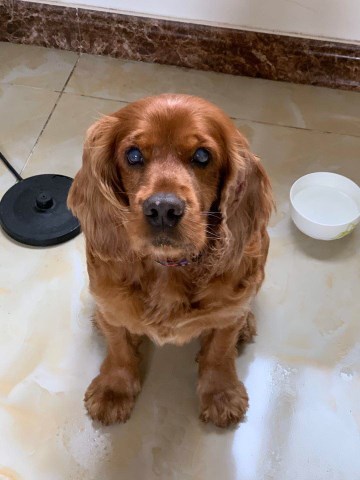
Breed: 286-n000111-cocker_spaniel